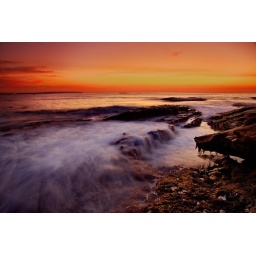
Flowing under an orange sky